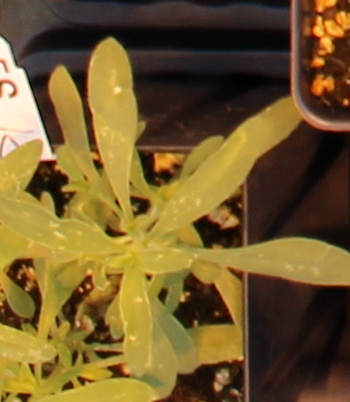
Label: Kochia